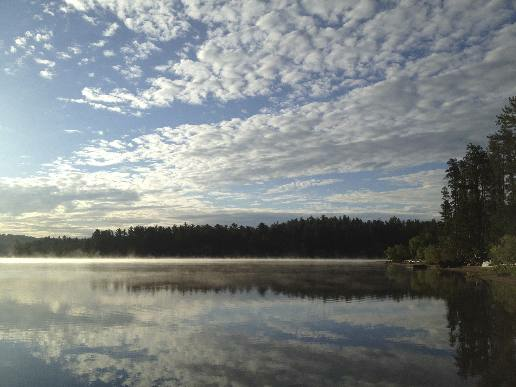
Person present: No